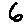
Label: 6